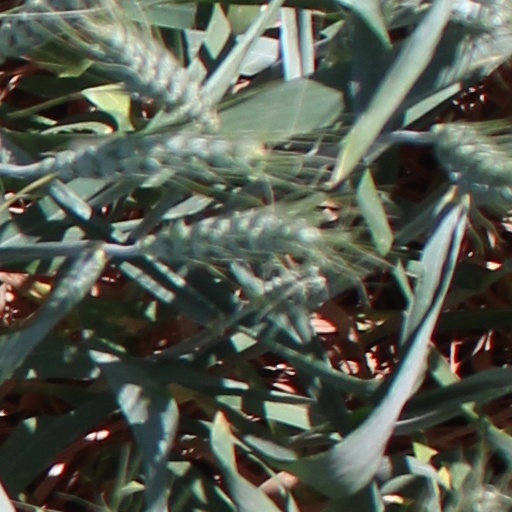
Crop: wheat